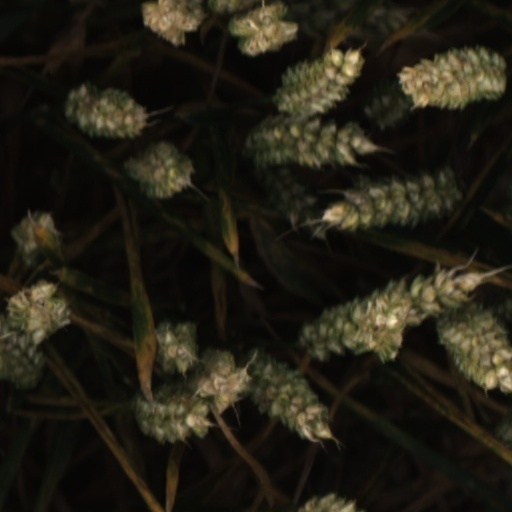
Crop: wheat